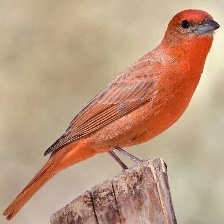
Species: HEPATIC TANAGER
Scientific name: PIRANGA FLAVA